The Englishman Who Went up a Hill but Came down a Mountain

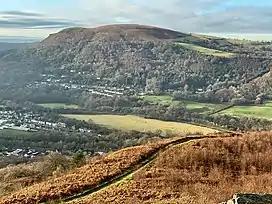
The Garth

In regard to its humorous and affectionate description of the locals, the film has often been compared with "Waking Ned", a 1998 comedy film written and directed by Kirk Jones. The movie has resulted in a stream of visitors climbing to the summit of The Garth, and the Pentyrch History Society and the local community council have erected a notice on the mountain to explain its real historical significance.